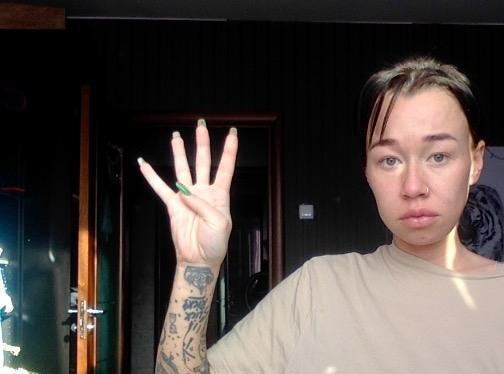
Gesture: four